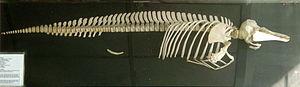
Squelette de marsouin commun (Phocoena phocoena) exposé sur le Cavalier des mers, navire de croisière aux baleines basé à Rivière-du-Loup, au Québec
Les Phocœnidés sont une famille de cétacés odontocètes dont les membres sont couramment appelés Marsouins [maʀswε̃ ] ou Cochons de mer. Ils étaient autrefois appelés « Dieux des mers ». Ces mammifères marins sont plutôt noirs sur la face supérieure, et blancs sur la face inférieure. Ils se nourrissent de poissons, de crustacés et de seiches. On les distingue des dauphins par leur plus petite taille et leur nez plus court.
Le marsouin commun est le mieux connu de la famille des marsouins, autrefois appelés « cochons de mer » mais aussi « dieux des mers », qui regroupe six espèces de cétacés marins à dents, peuplant la plupart des côtes tempérées et froides du globe. Les différentes espèces de la famille ne diffèrent pas substantiellement, et comme la présente est la mieux connue, cet article traite de l'ensemble des points communs à l'ensemble. On se reportera à l’article marsouin pour une description de la taxinomie détaillée de la famille, avec les traits distinctifs entre espèces et sous-espèces. Il a un squelette interne, un crane ainsi que quatre membres, des poils et des mamelles, c'est donc un mammifère vertébré.